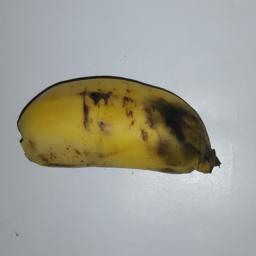
Banana variety: Champa Kola